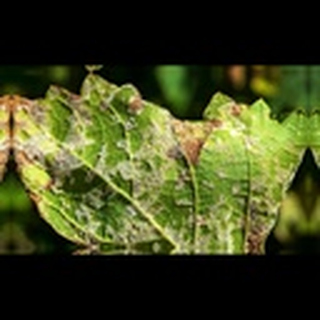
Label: cotton_powdery_mildew